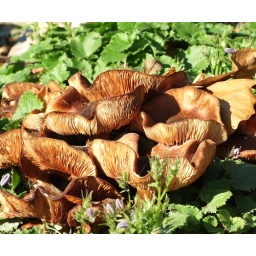
Armillaria mellea growing in a flower bed